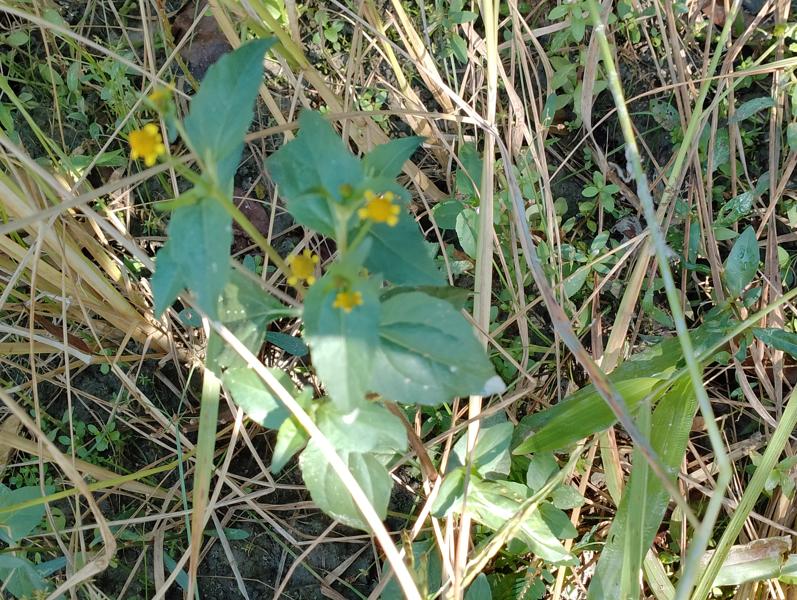
Weed species: Synedrella nodiflora